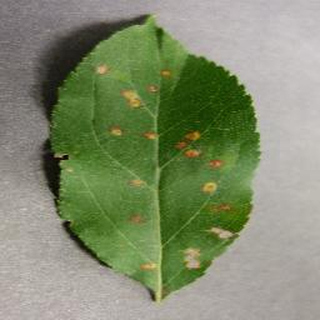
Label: apple_cedar_apple_rust